Look to the North

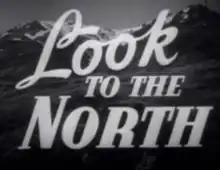
Screenshot of the opening title

Look to the North is a 22-minute 1944 Canadian documentary film, made by the National Film Board of Canada (NFB) as part of the wartime "Canada Carries On" series. The film was produced and directed by James Beveridge. The title of the film's French version is "Vers le Nord".